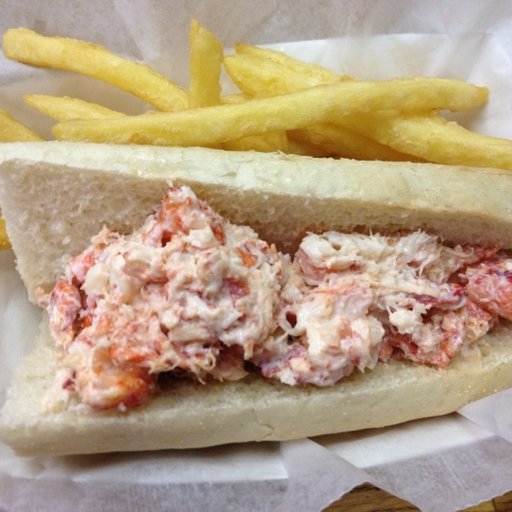
Label: lobster_roll_sandwich